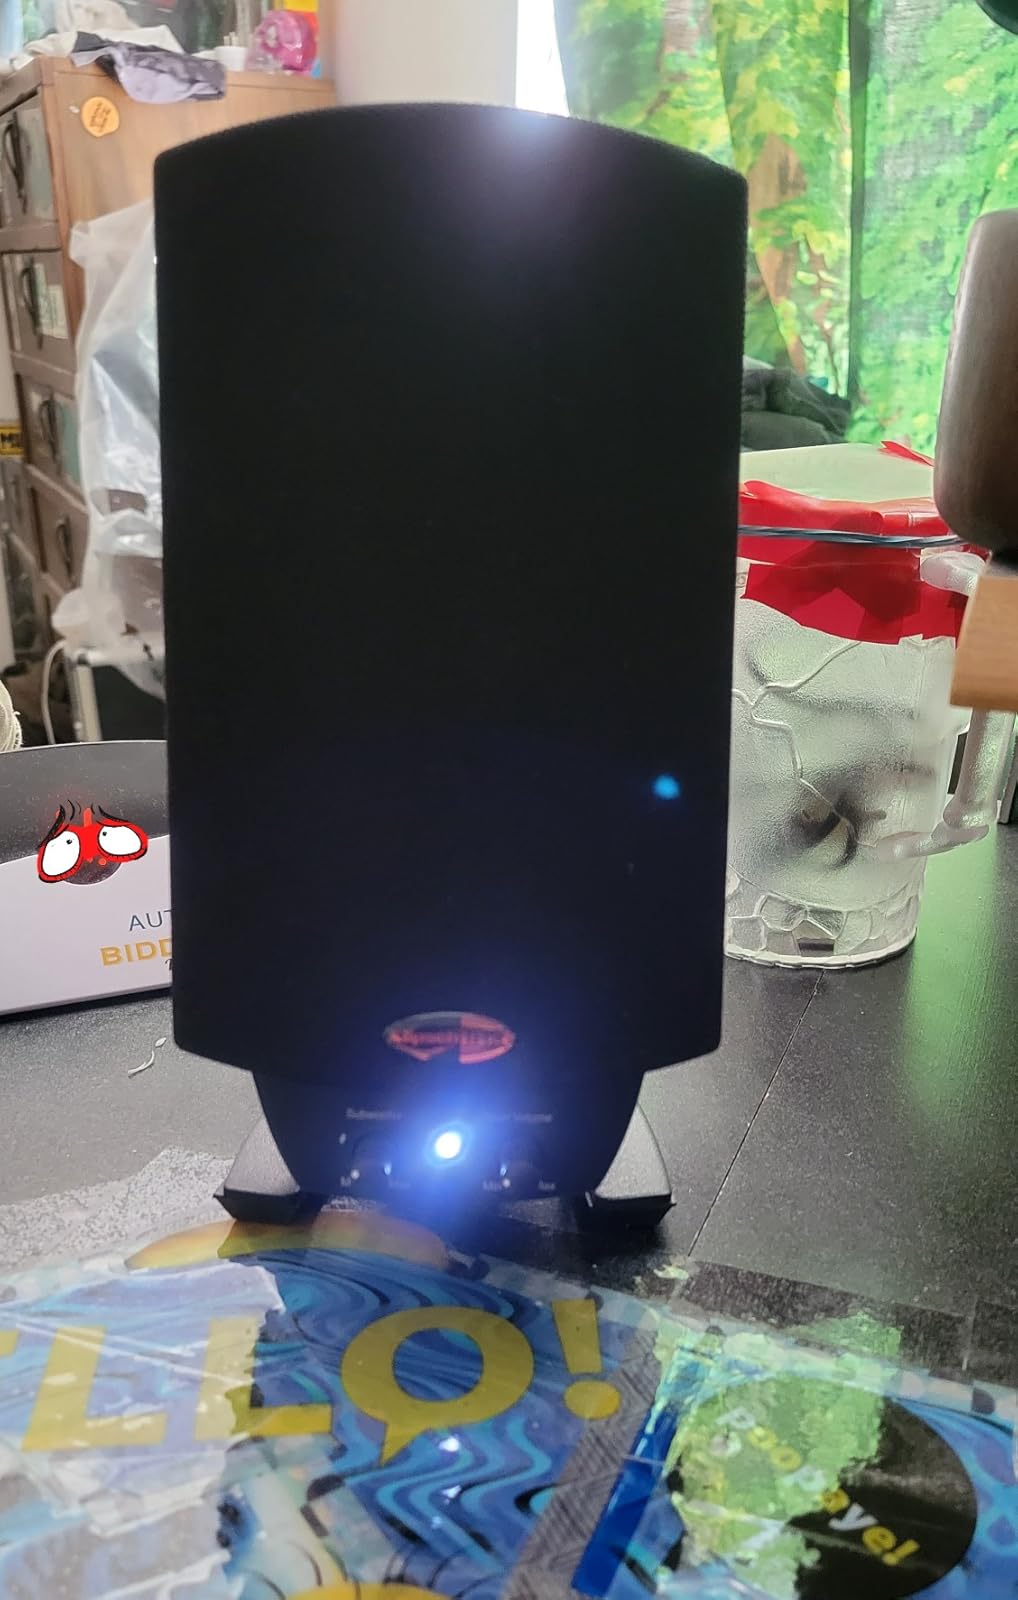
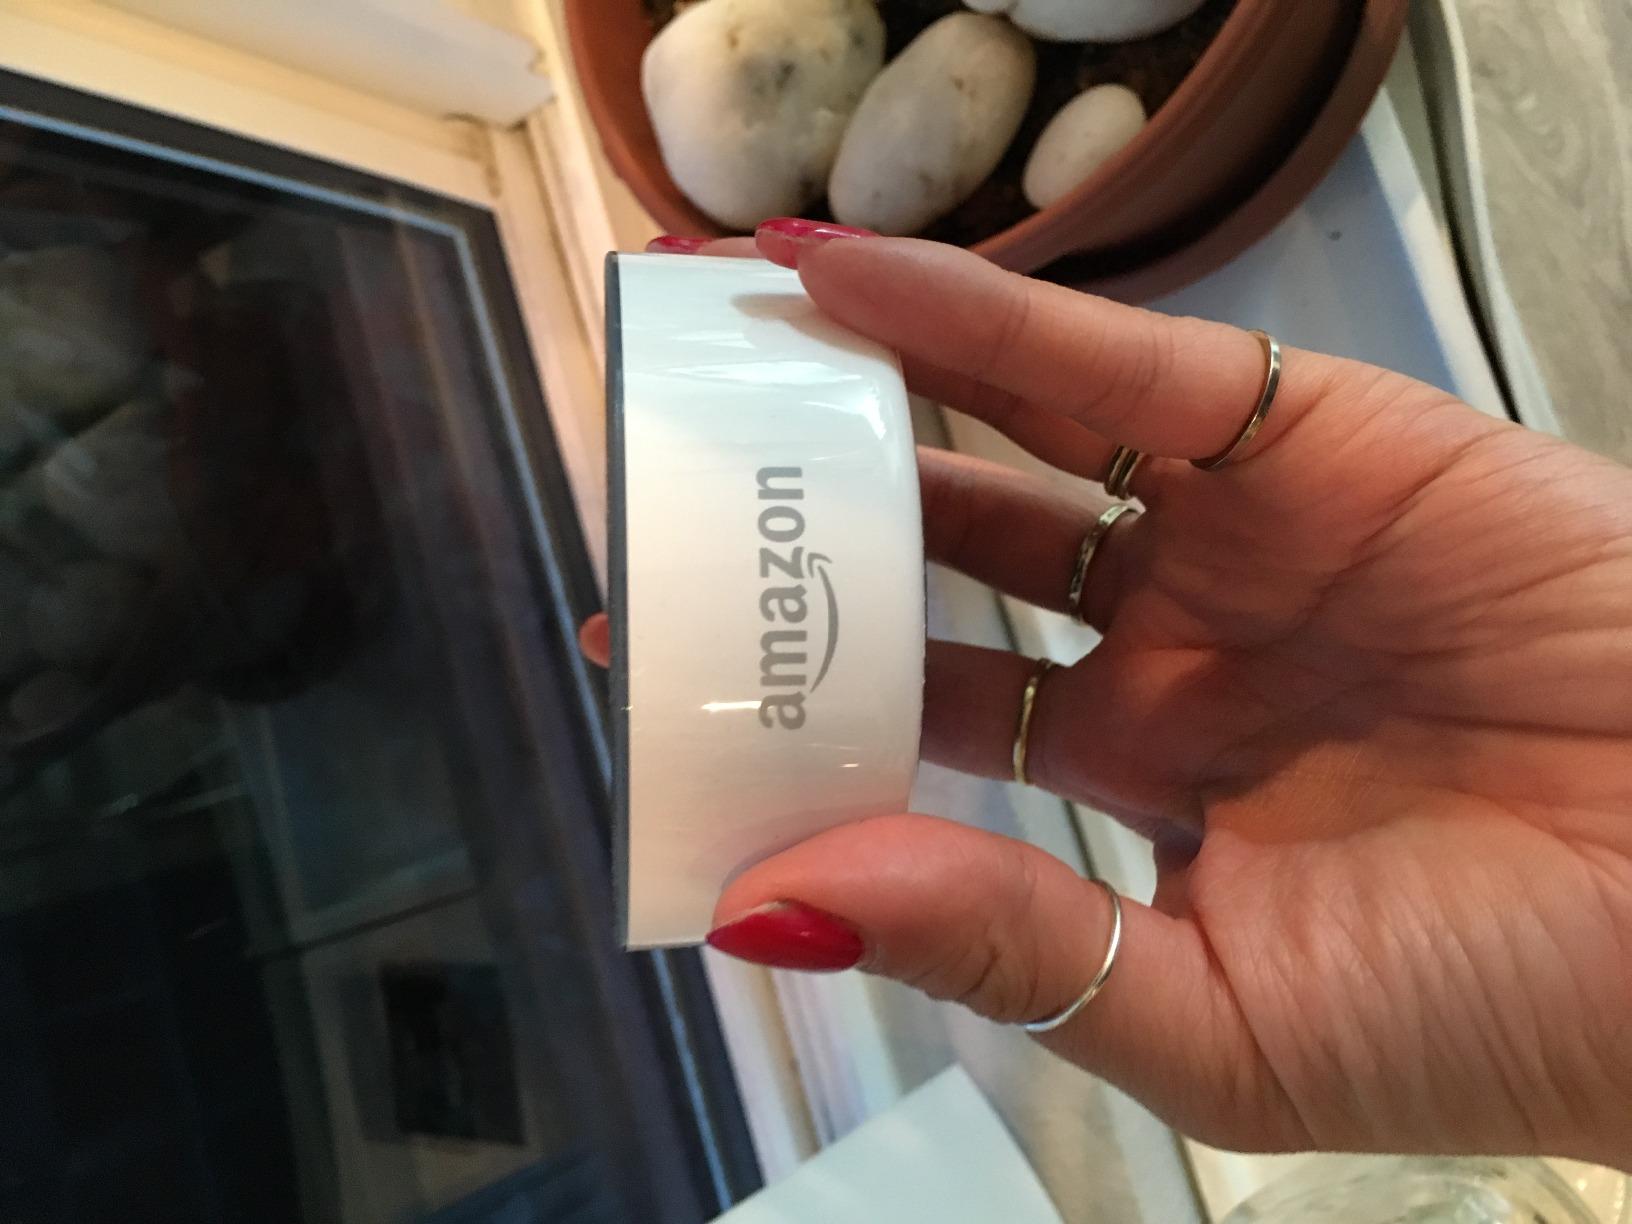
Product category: speaker
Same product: no